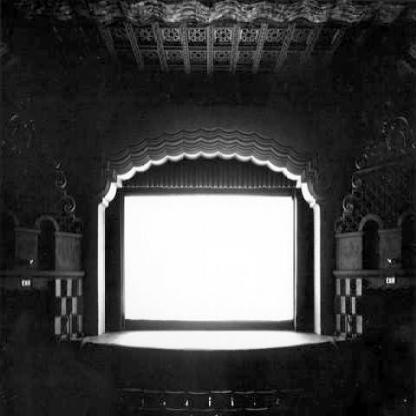
Scene: Indoor